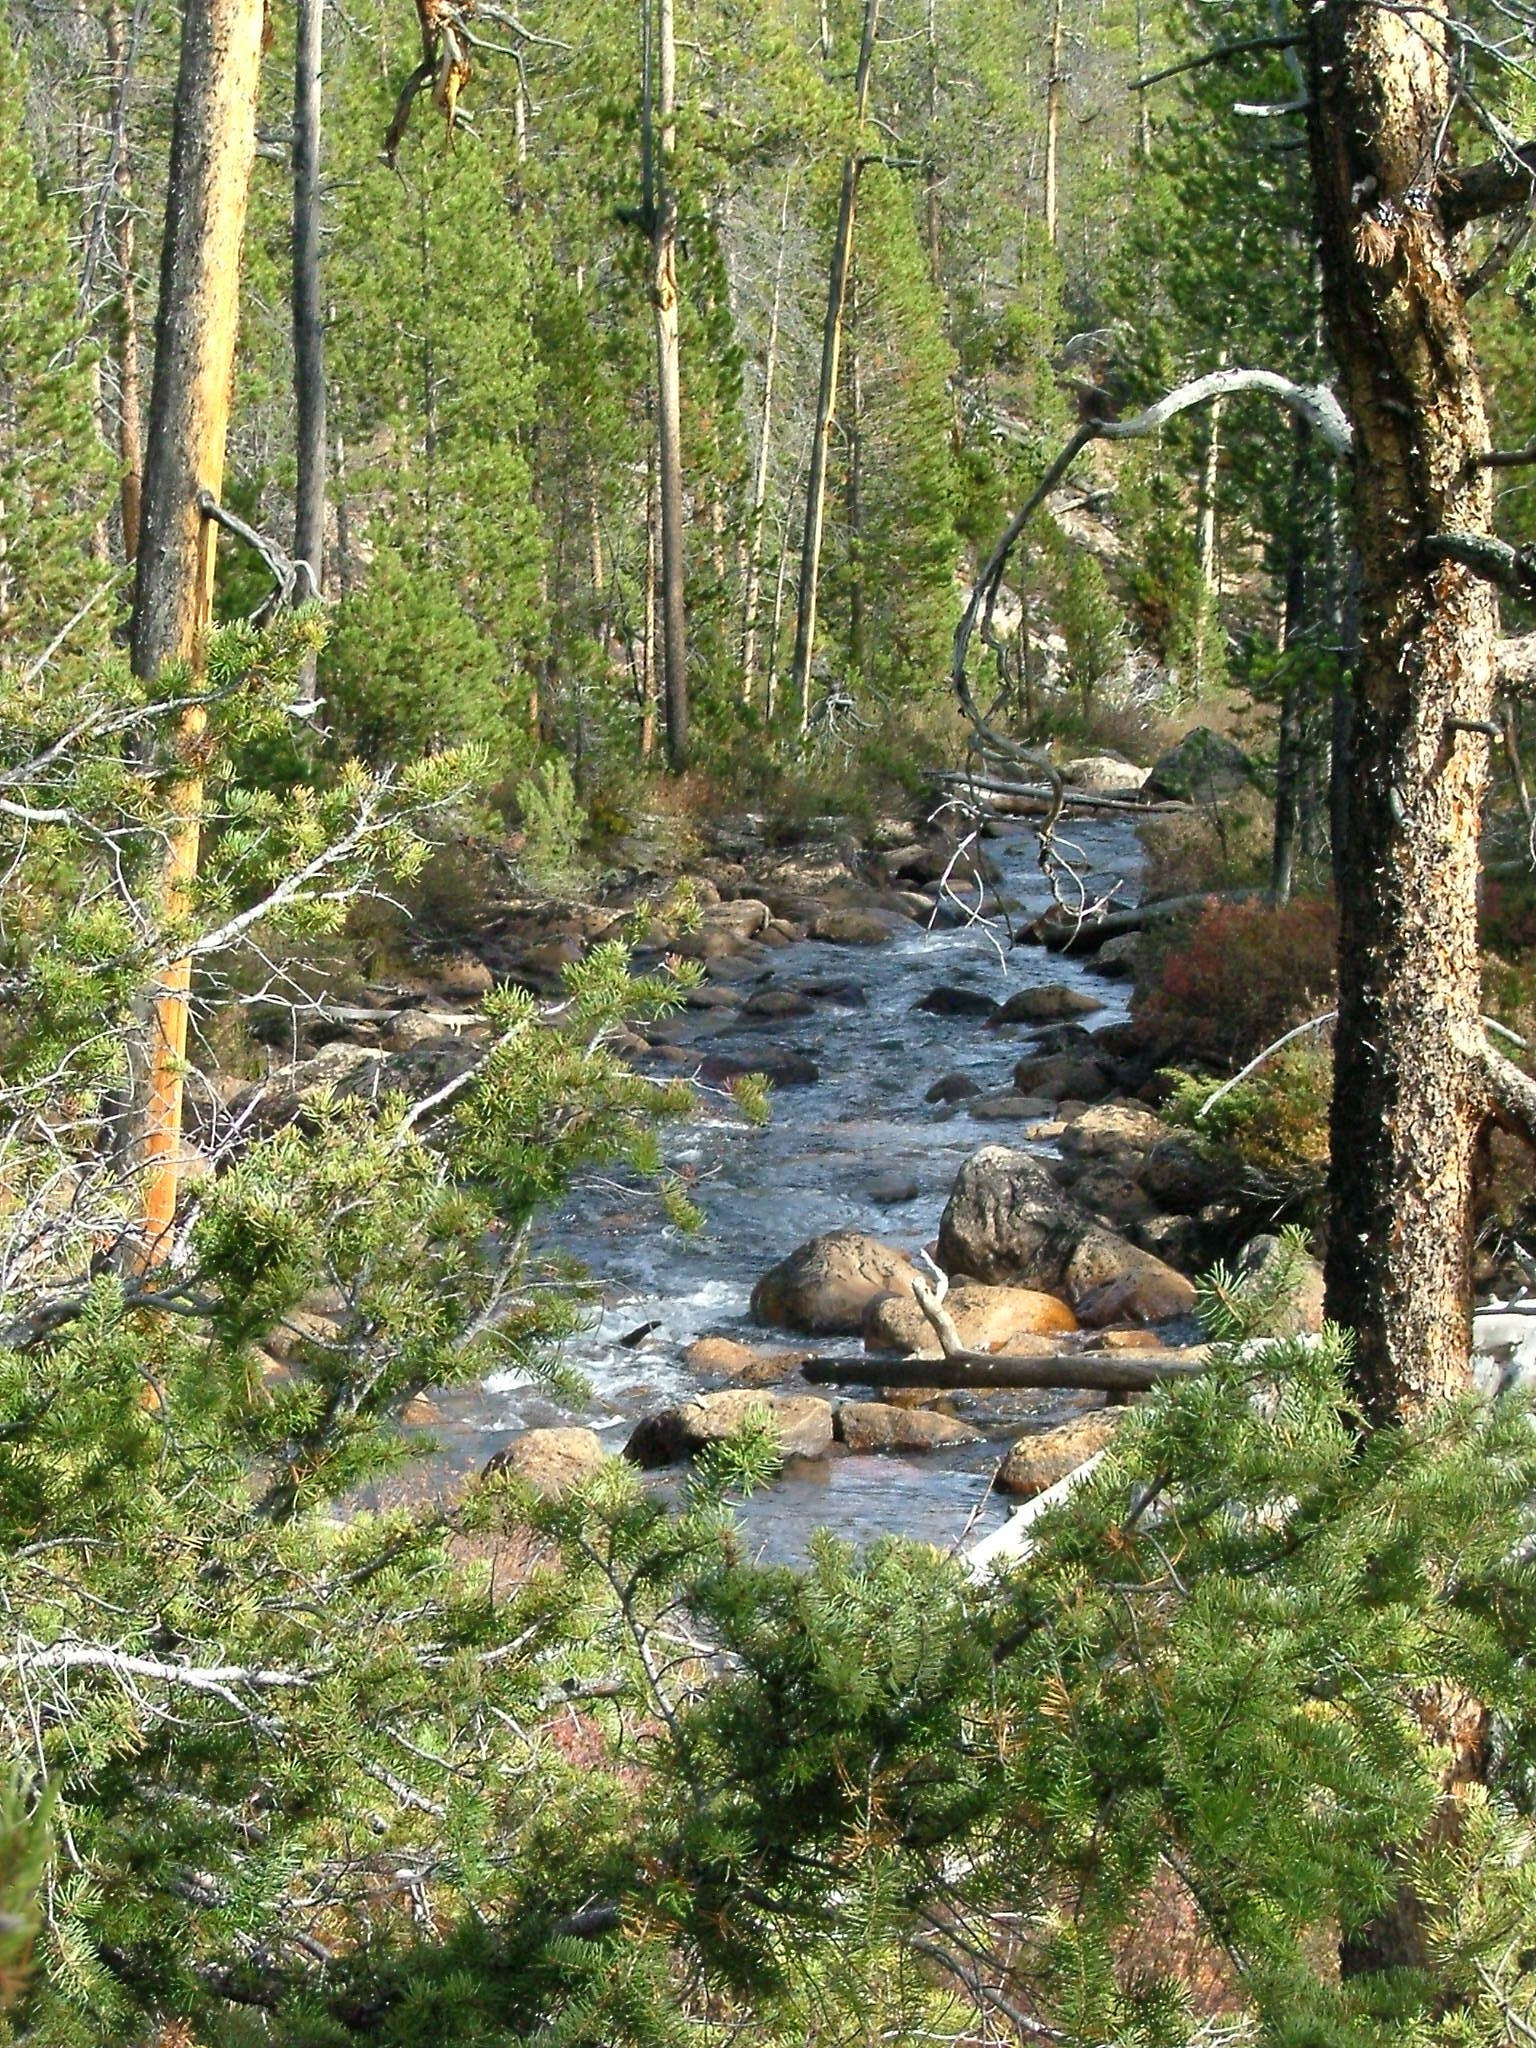
tree, forest, rock, creek, wilderness, trail, river, valley, stream, flowing, rapid, body of water, trees, rocks, vegetation, rainforest, rapids, ravine, woodland, habitat, water feature, ecosystem, watercourse, nature reserve, old growth forest, natural environment